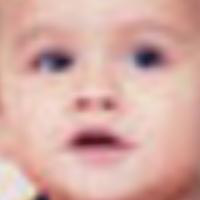
Age group: age 01-10